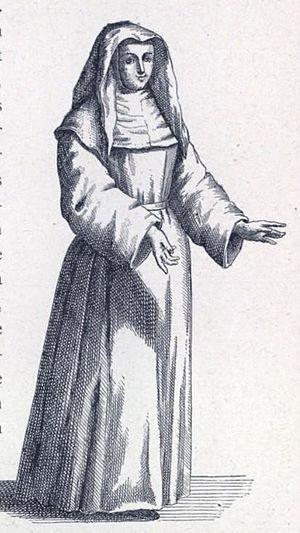
Peemier Vêtement religieux des[] Augustines de Paris
Les Filles Rendues de Paris ou Filles Pénitentes, devenues Augustines de l'ordre de la pénitence de la Madeleine, également dénommées Maglorines, Filles de Saint-Magloire, religieuses Augustines de Saint-Magloire ou religieuses Augustines Pénitentes de Paris, surnommées par le peuple Filles de Paris, est un ordre religieux catholique français fondé à la fin du XVᵉ siècle, à la suite des prédications de Jean Tisserand, prédicateur cordelier, à Notre-Dame de Paris.